Answer in natural language. Considering the relative positions, where is Doorway with respect to Window? Choose between the following options: right or left
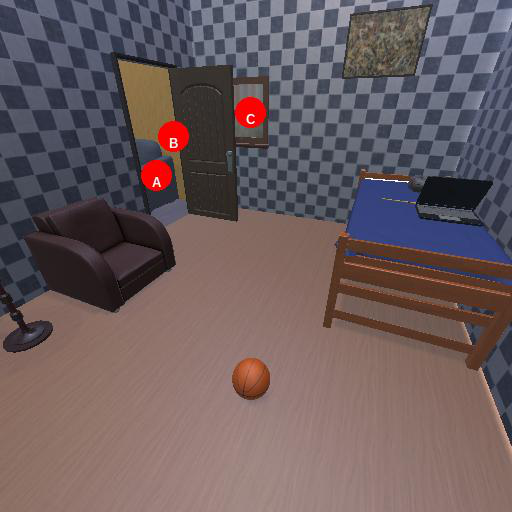
<answer>left</answer>